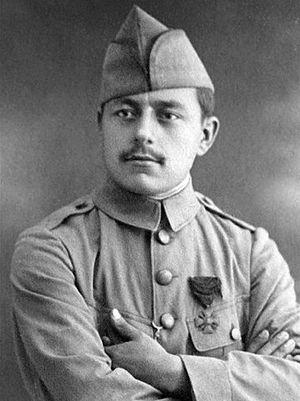
Louis de Cazenave, né le 16 octobre 1897 à Saint-Georges-d'Aurac et mort le 20 janvier 2008 à Brioude, était depuis le 10 novembre 2006 le plus ancien et l'un des deux derniers poilus français encore vivants.